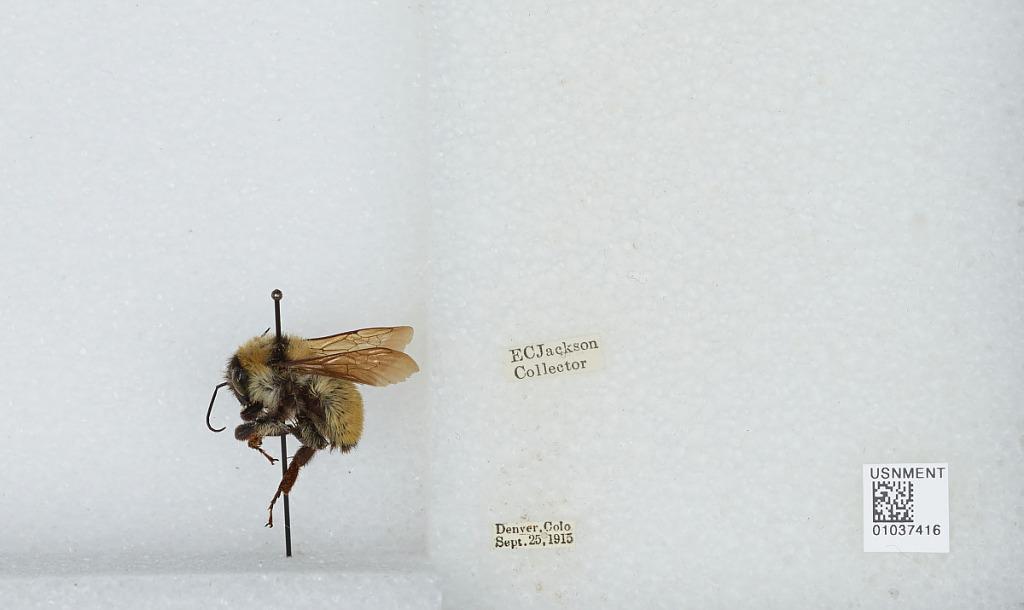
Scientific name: Bombus (Fervidobombus) pensylvanicus pensylvanicus (De Geer)
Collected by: E. Jackson
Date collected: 1915-9-25
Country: United States
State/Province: Colorado
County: Denver
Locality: Denver
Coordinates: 39.7392, -104.985